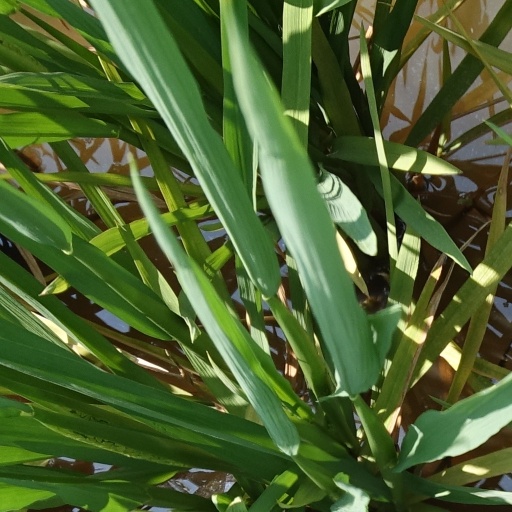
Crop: rice